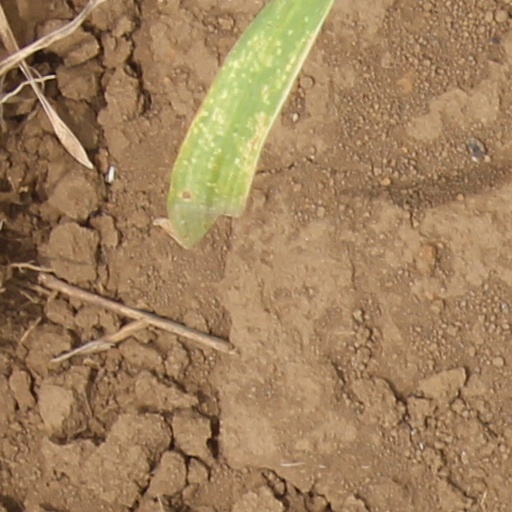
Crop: wheat